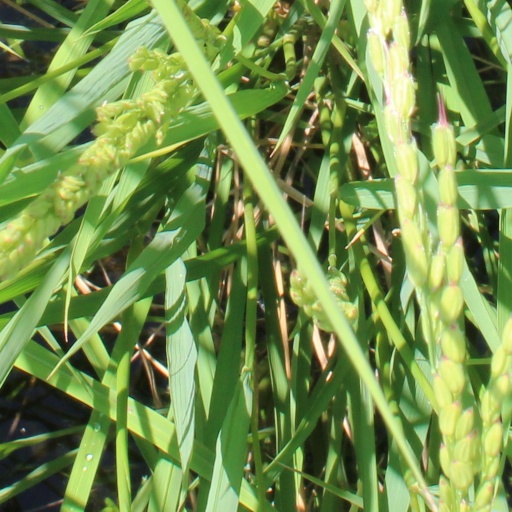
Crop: rice